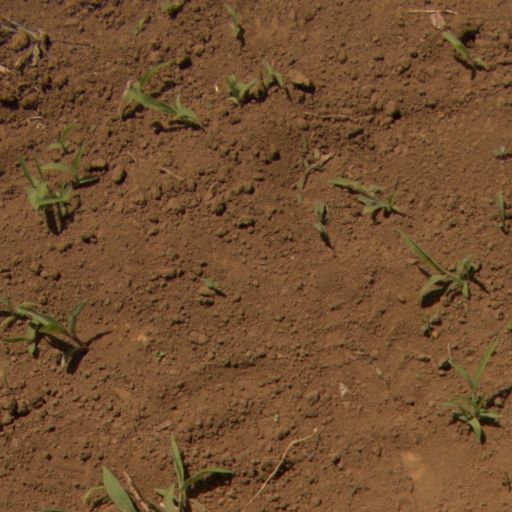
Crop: Jerusalem artichoke